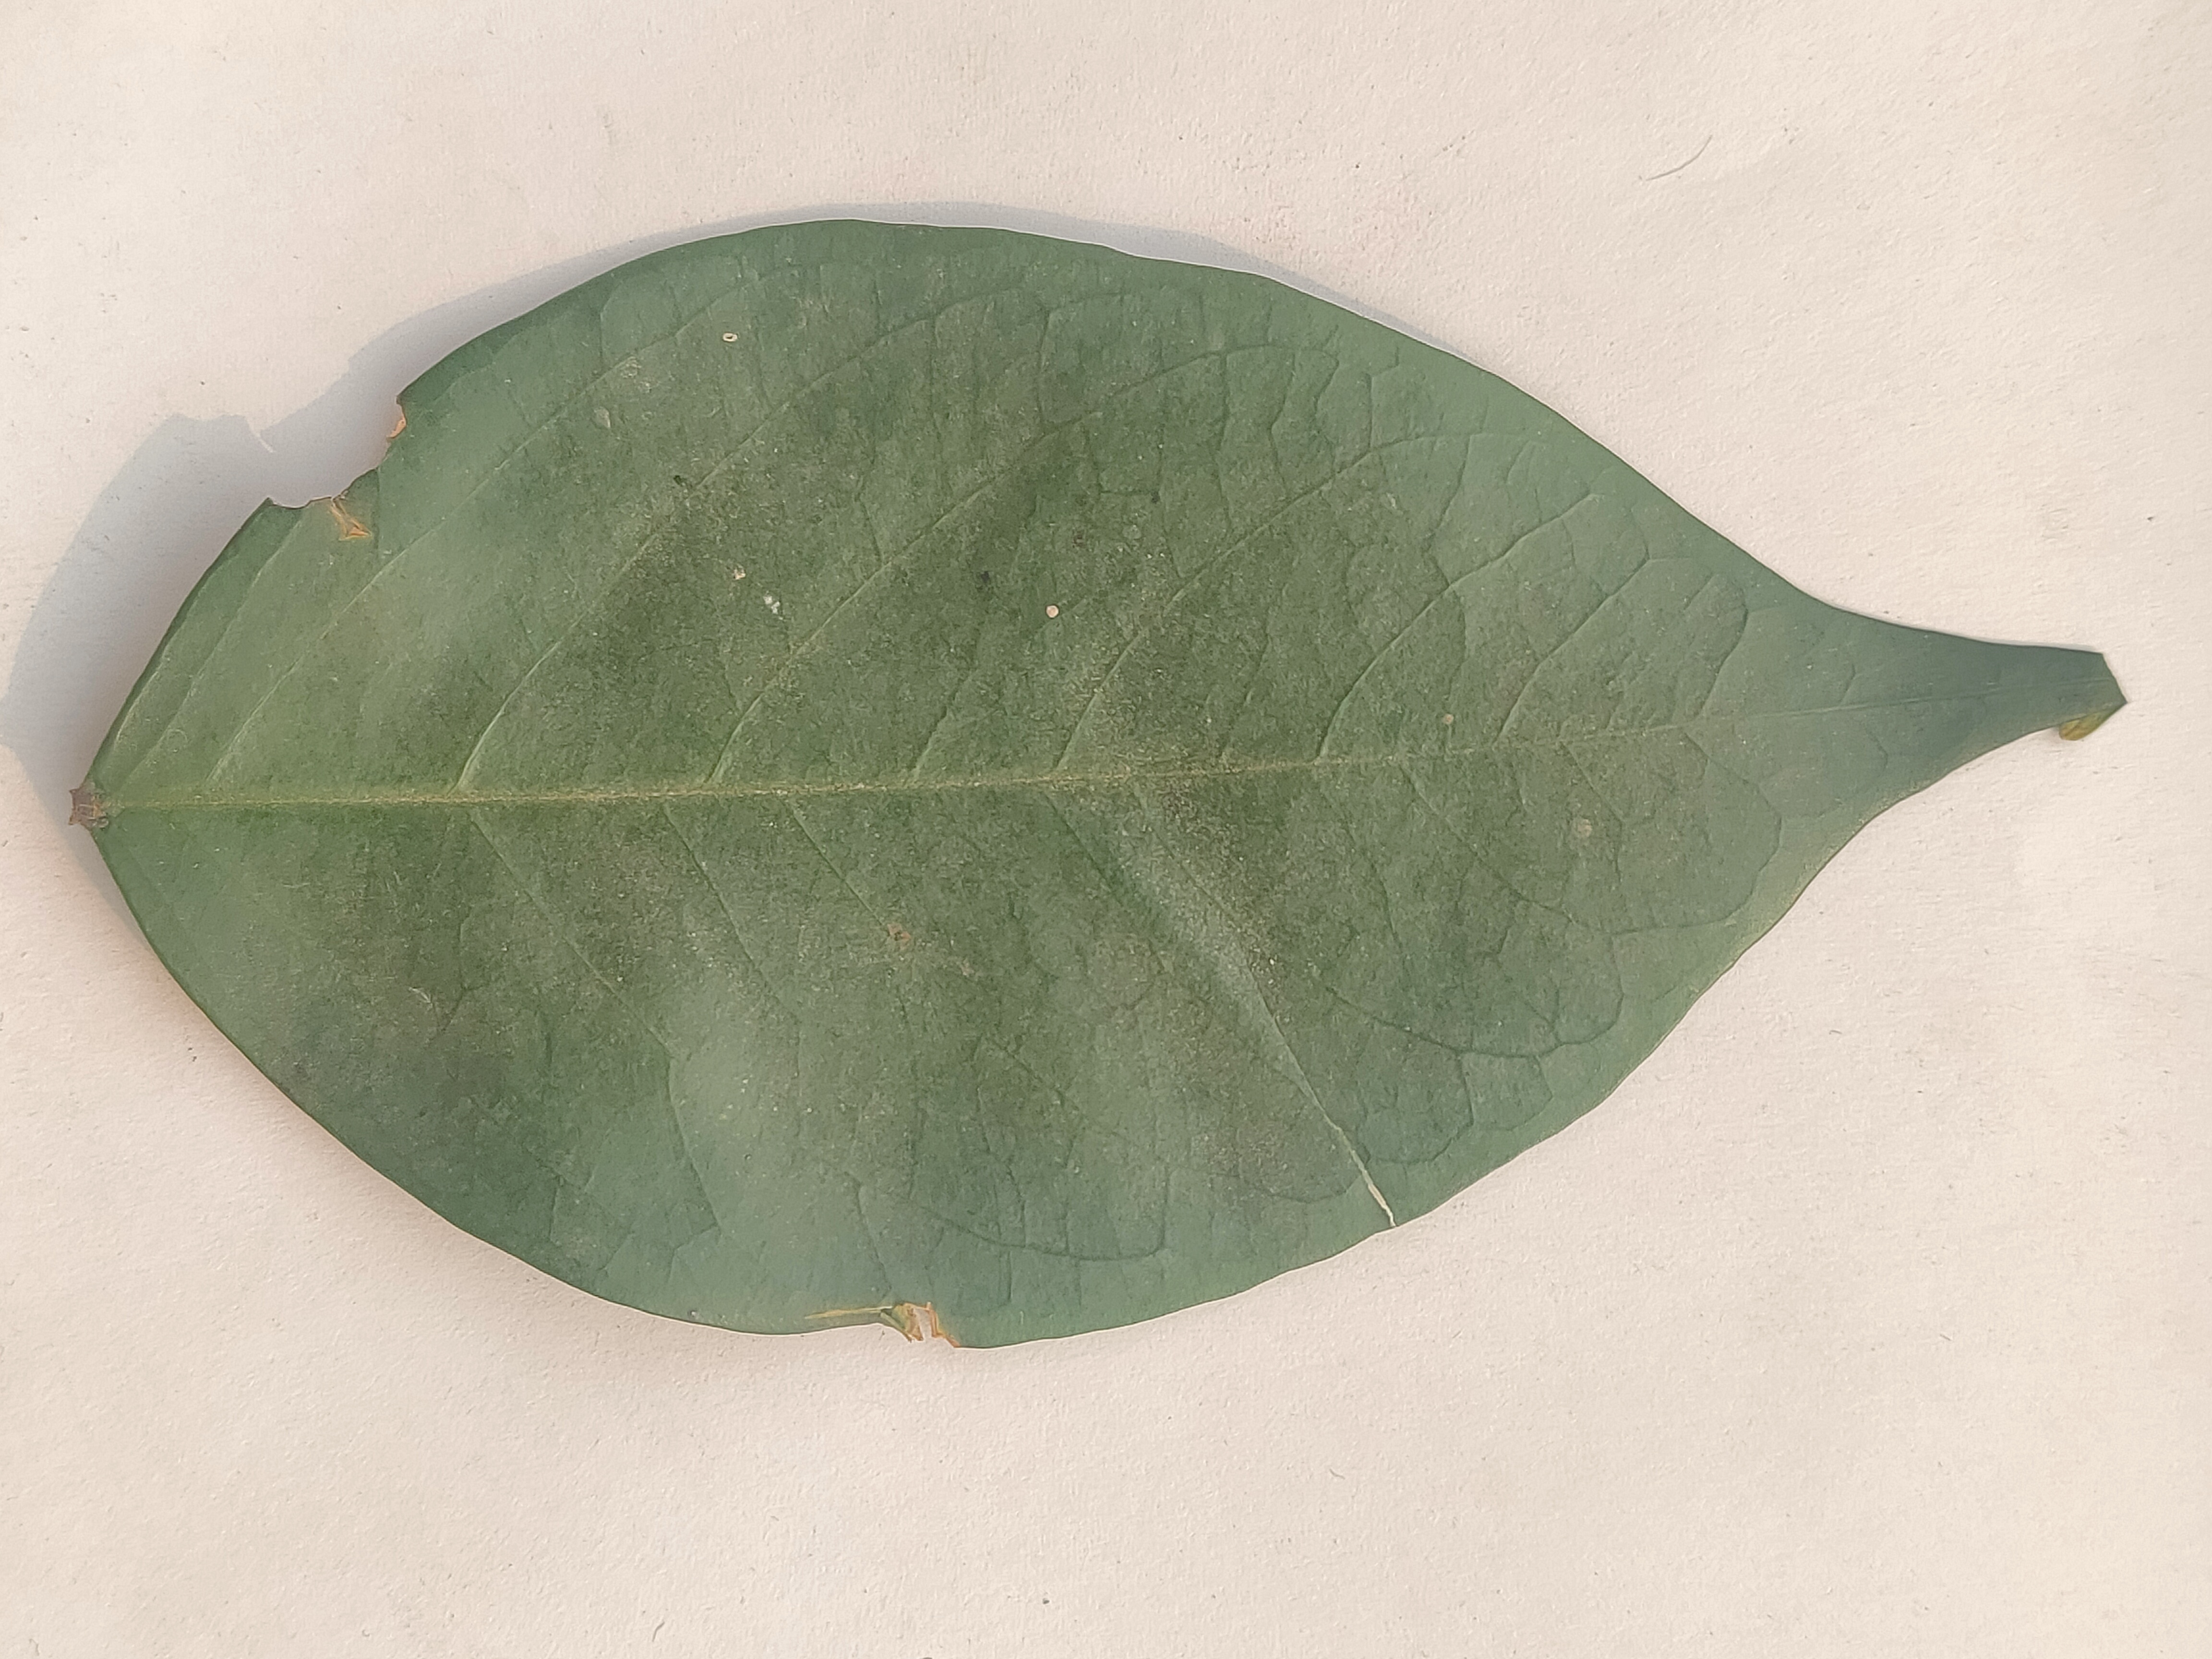
Leaf variety: Star Fruit